Filipp Golikov

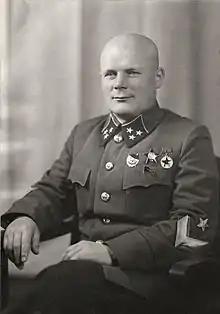
Golikov in 1941

Filipp Ivanovich Golikov (– July 29, 1980) was a Soviet military commander. As chief of the GRU (Main Intelligence Directorate), he is best known for failing to take seriously the abundant intelligence about Nazi Germany's plans for an invasion of the Soviet Union in June 1941, either because he did not believe them or because Joseph Stalin did not want to hear them. He served in subsequent campaigns and was promoted to the rank of Marshal of the Soviet Union in 1961.